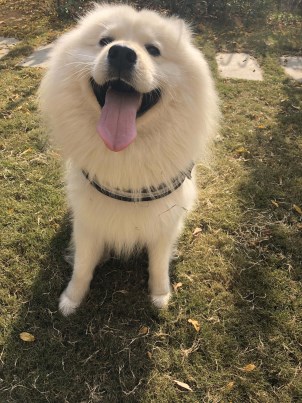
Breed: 2192-n000088-Samoyed